Circus (Britney Spears album)

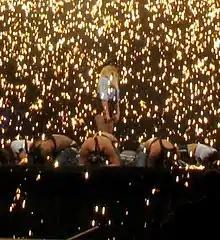
Spears performing "Womanizer" during the Circus Starring Britney Spears in 2009

The electropop track "Unusual You" deals with a woman finding unexpected love. It has been compared to musical themes from the 1980s and 1990s, and has been noted as a "pulsating ballad", with the song also drawing comparisons to the "shimmering waterfall mood first popularized by Janet Jackson". "Blur", which features Spears singing in a lower register, sees the inclusion of urban influences, and lyrically recalls the morning after a party: "Can't remember what I did last night/I gotta get my head right, where the hell am I? Who are you? What'd we do last night?"; it drew similarities to Spears' song "Early Mornin" from "In the Zone" (2003). "Mmm Papi" draws elements from a 1960s go-go rock guitar, as well as Latin pop and dancehall themes. Despite its "fun" nature, it was criticized for appearing to "revisit the Lolita persona of ""...Baby One More Time"". It has been suggested that its lyrics deal with either Spears' father Jamie or paparazzo and Spears' ex-boyfriend Adnan Ghalib. "Mannequin" is a trip hop-influenced dance-pop track; while being noted for its "risky" and "futuristic" nature, it has also been suggested that Spears' vocals sound "lifeless". "Lace and Leather" is an electro-funk track which gained comparisons to ""Control" era Janet Jackson", Prince, and Vanity 6's works from the 1980s, and featured a then-unknown Kesha as a backing vocalist. "My Baby", described as having a "faux-Janet Jackson vocal", was written by Spears about her two sons Sean Preston and Jayden James Federline. "Circus" closes with its bonus track "Radar", an electropop and Eurodisco song featuring distorted synthesizers emulating sonar pulses, which received comparisons to those of Soft Cell's "Tainted Love" (1981). In its lyrics, Spears lets the subject know he is on her radar, while she lists the qualities the man has.